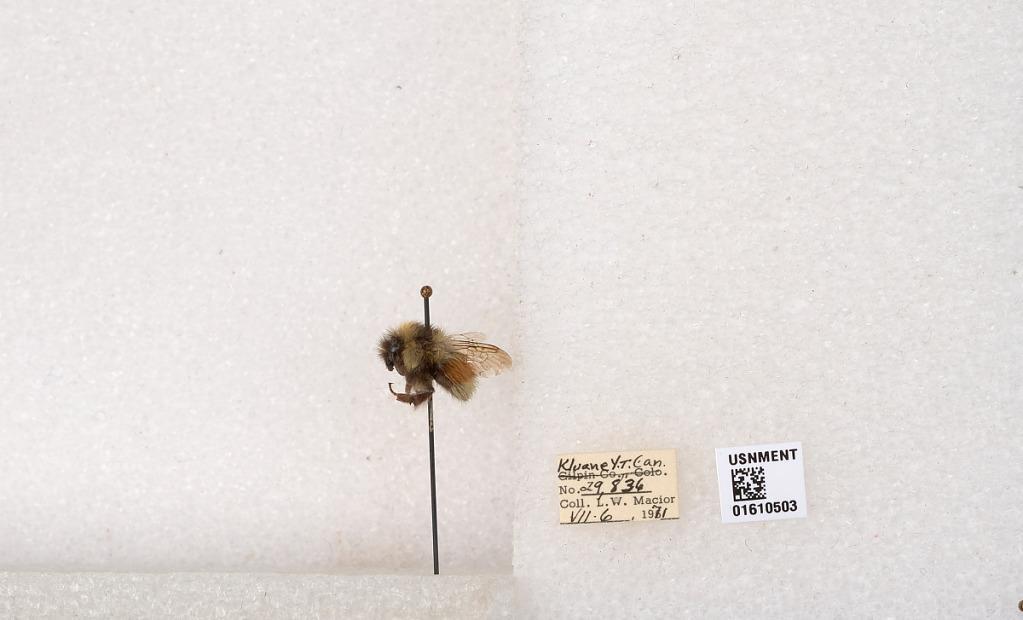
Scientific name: Bombus (Pyrobombus) sylvicola Kirby
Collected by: L. Macior
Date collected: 1971-7-6
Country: Canada
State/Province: Yukon Territory
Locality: Kluane National Park and Reserve
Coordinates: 60.7493, -139.504